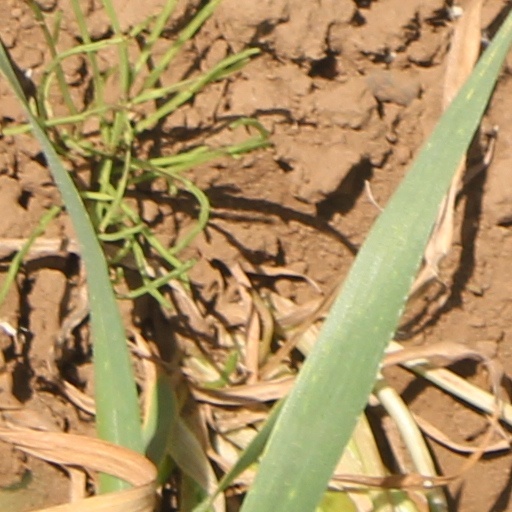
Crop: wheat